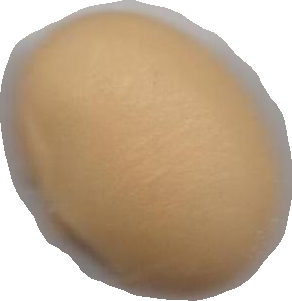
Variety: Dega